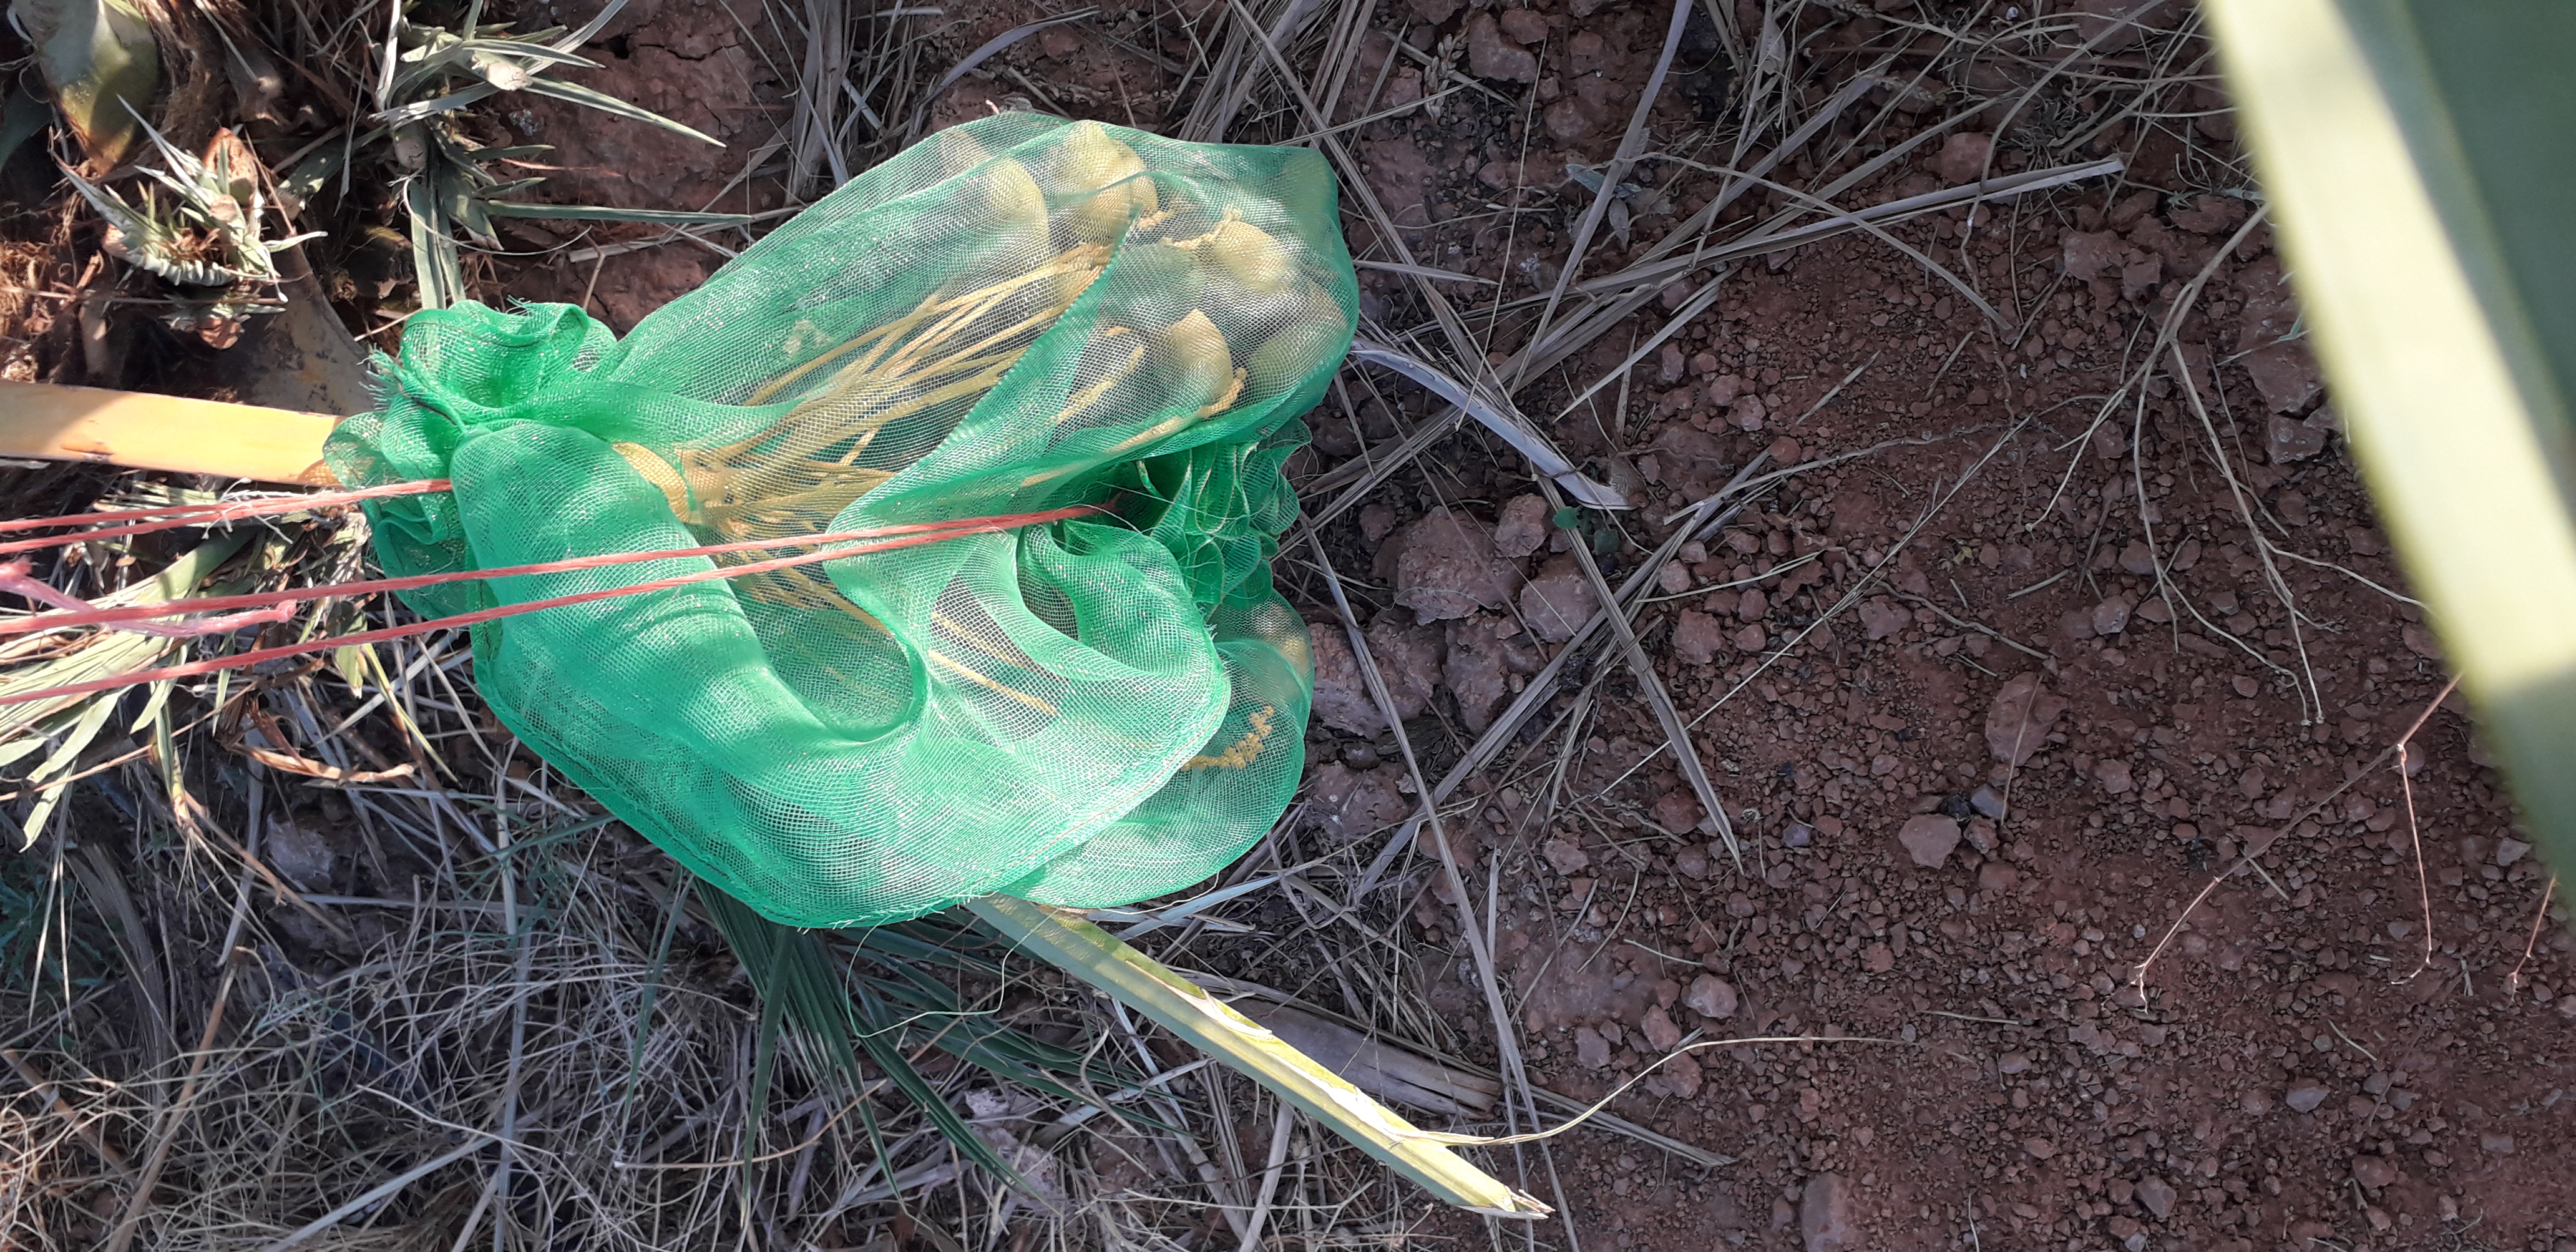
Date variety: Boumajhoul